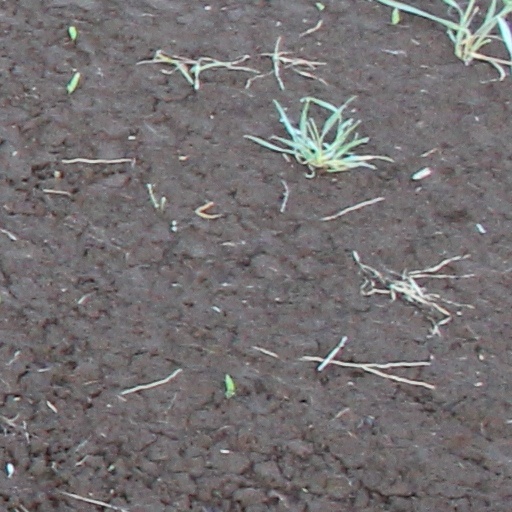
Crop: wheat